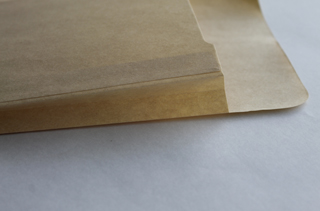
Waste category: paper